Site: brandenburg
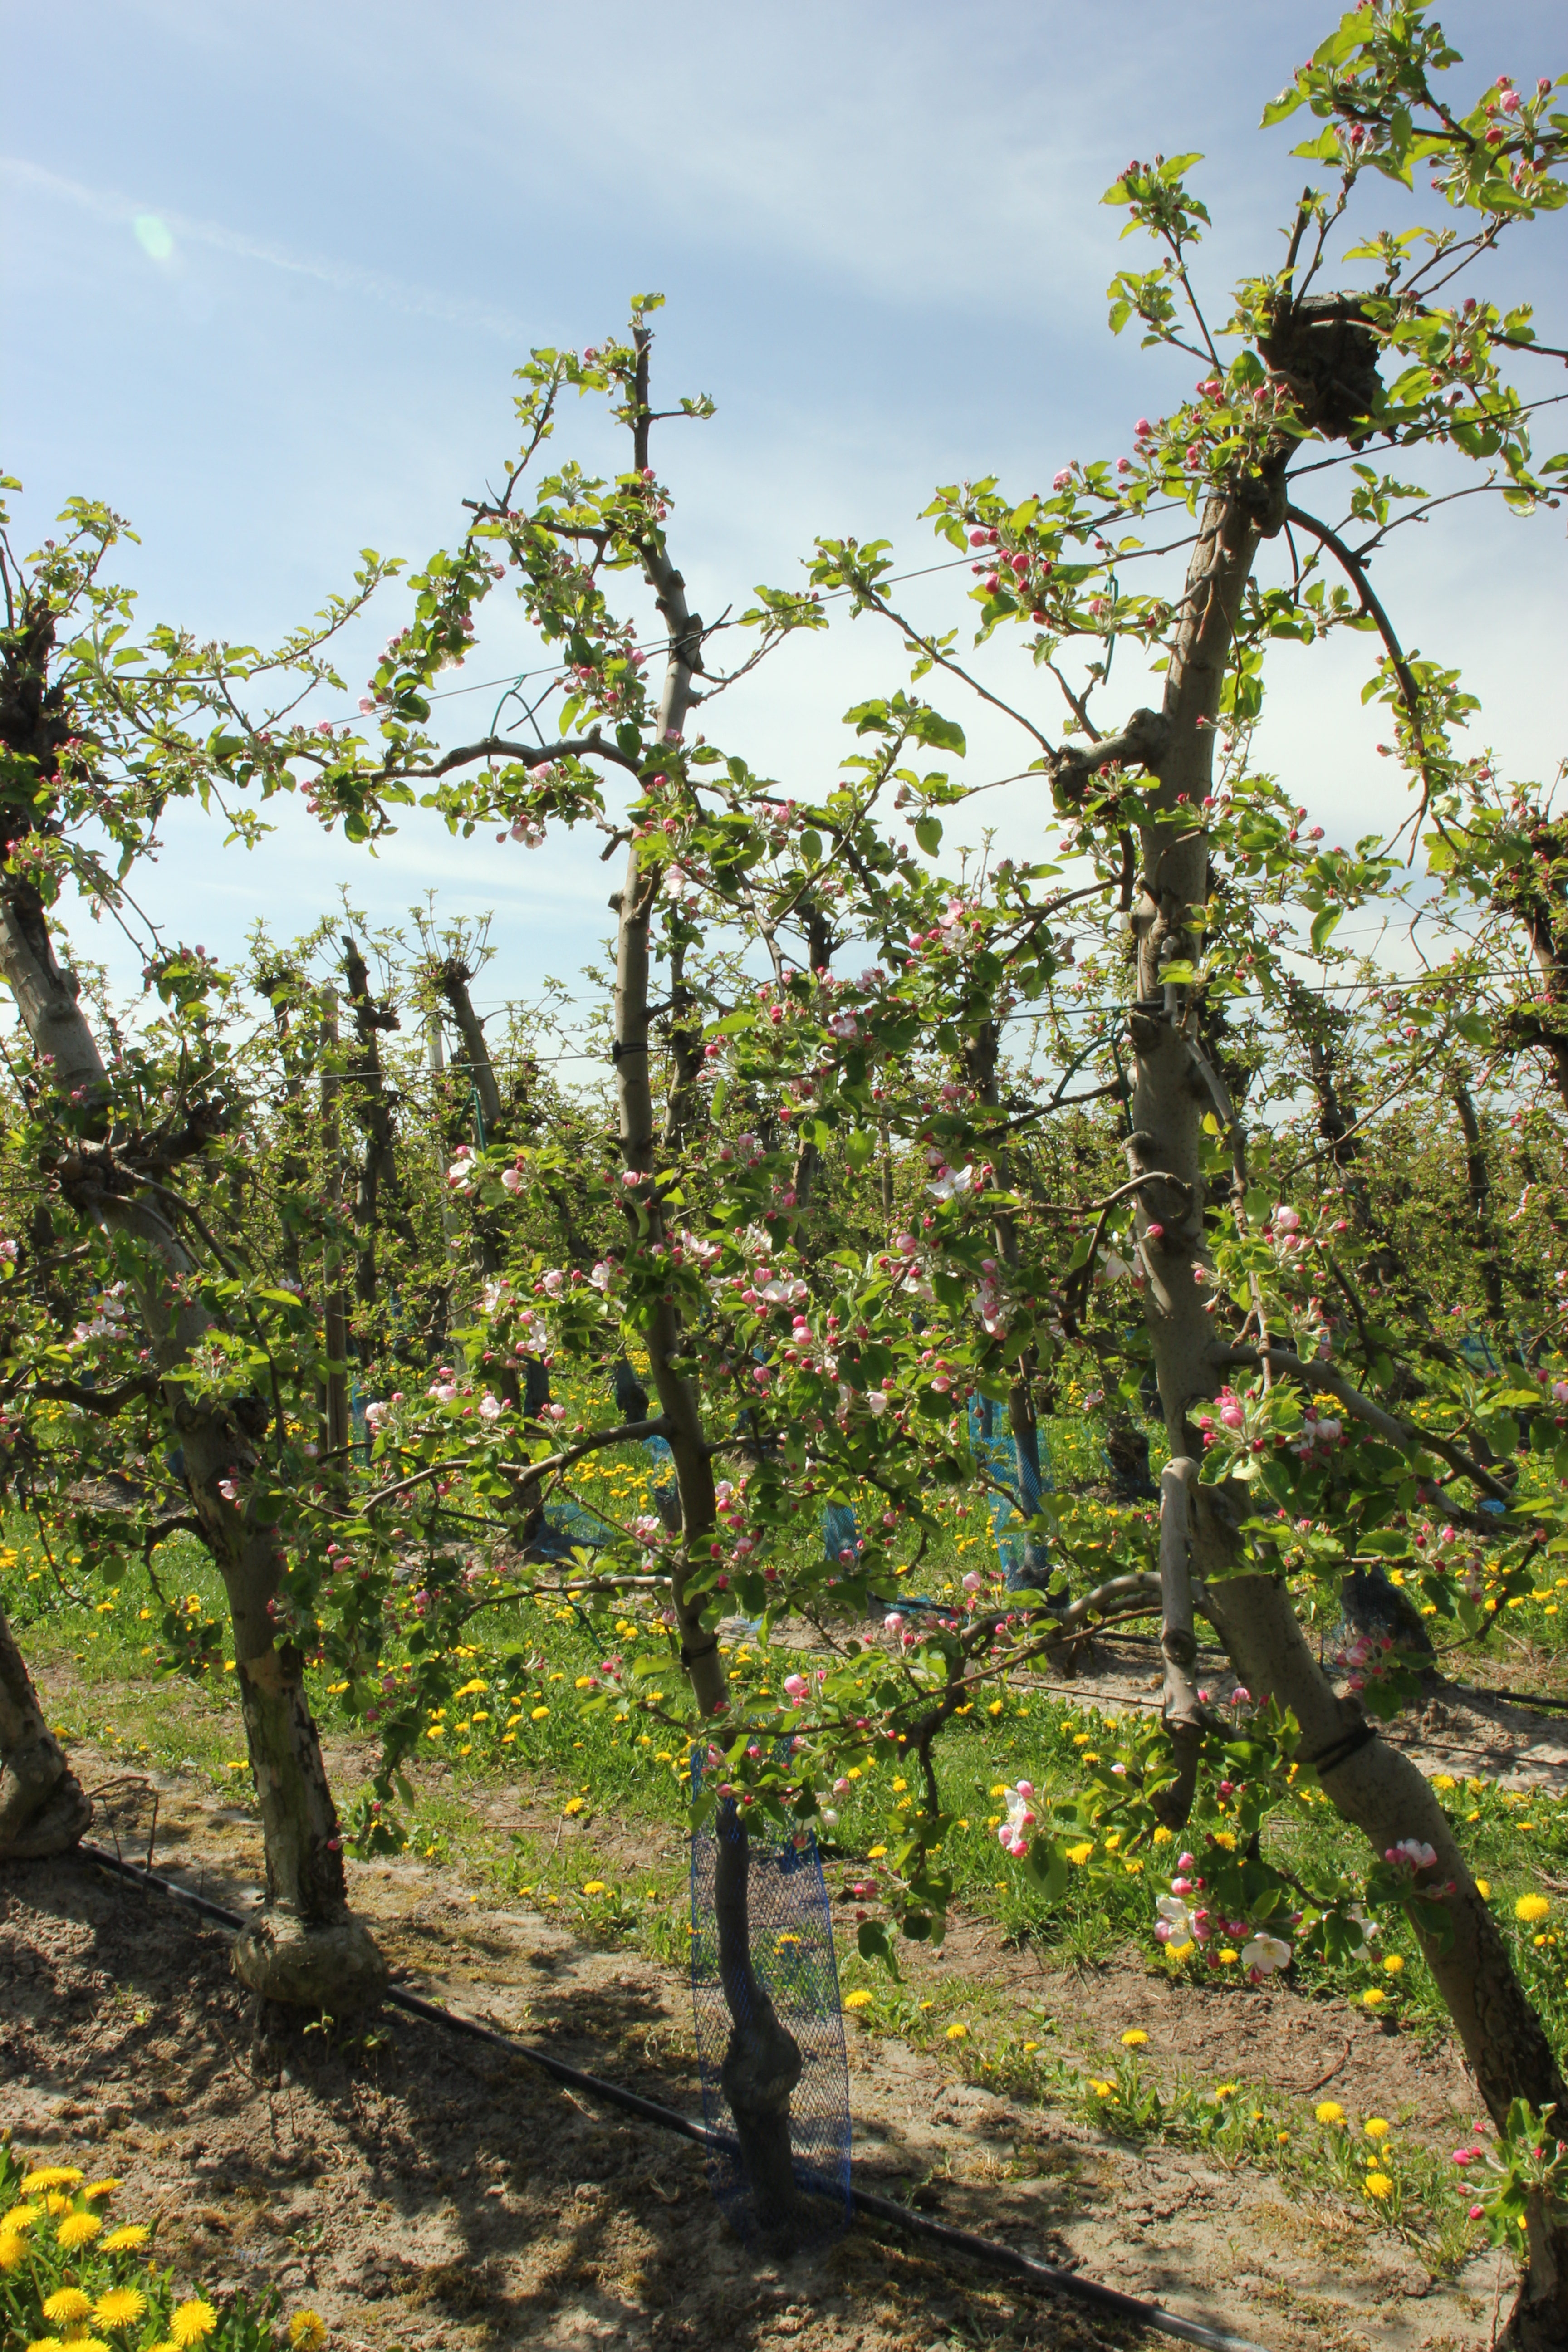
Growth stage (BBCH 57): Inflorescence emergence